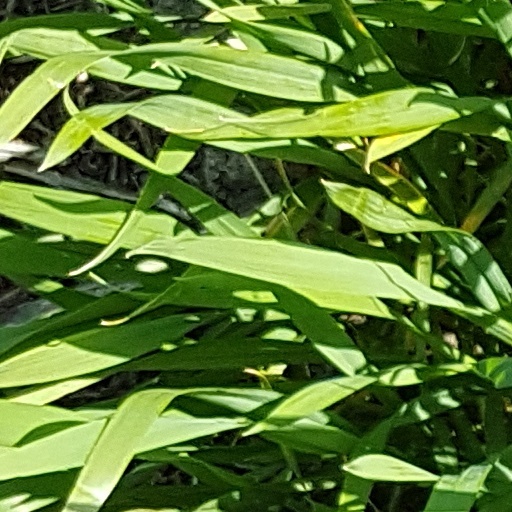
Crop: wheat